Isaac Koedijck

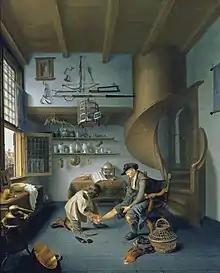
Barber surgeon tending a peasant's foot (c.1649-1650), collection Peabody Essex Museum

Isaac Koedijck (1618, Amsterdam – 1668, Amsterdam), was a Dutch Golden Age painter.